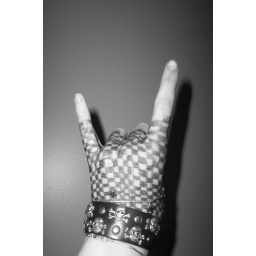
black and white checked metal head hand against blank wall